Bert's Family Feud

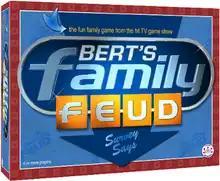
Bert's Family Feud board game

Bert's Family Feud was an Australian game show remake based on the American show of the same name. The series was produced by Grundy Television in conjunction with FremantleMedia. It was broadcast on the Nine Network and hosted by Bert Newton. The title refers to host Bert Newton as the show intended to feature celebrities and their families as contestants.